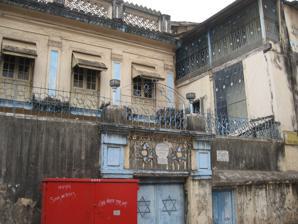
Building: Gate of Mercy Synagogue
Country: Unknown
Year built: 1796
Orthodox synagogue in Mumbai, India Gate of Mercy Synagogue Hebrew : שער הרחמים Malayalam : दयेचे द्वार The synagogue in 2008 Religion Affiliation Orthodox Judaism Rite Nusach Sefard Ecclesiastical or organizational status Synagogue Year consecrated 1796 Status Active Location Location 254 Samuel Street, South Mumbai , Konkan , Maharashtra Country India Location of the synagogue in Mumbai Geographic coordinates 18°57′08″N 72°50′11″E / 18.95226°N 72.836373°E / 18.95226; 72.836373 Architecture Funded by Samaji Hasaji Divekar Date established c. 1750s (as a congregation) Completed 1796 (near CSMT ) ; 1860 ( Mandvi ) Specifications Capacity 300 worshipers Interior area 8 by 16 m (26 by 52 ft) The Gate of Mercy Synagogue ( Hebrew : שער הרחמים ; Malayalam : दयेचे द्वार or Malayalam : जुनी मशिद ), also known, since its centenary in 1896, as the Shaar Harahamim Synagogue , and known colloquially as Juni Masjid , is an Orthodox Jewish congregation and synagogue , located at 254 Samuel Street, in South Mumbai , in the division of Konkan , in the state of Maharashtra , India . Built in 1796, it is the oldest synagogue in Mumbai. The synagogue was built by Samaji Hasaji Divekar (also known as Samuel Ezekiel), a Bene Israeli , near CSMT in South Mumbai. The synagogue was later rebuilt and moved to the present location at Mandvi in 1860. In the eighteenth and nineteenth centuries, the area was inhabited by a small but thriving Jewish community . History According to historical accounts, Samuel Divekar and his brother Issac, served in the British East Indian army as officers. During the Anglo-Mysore Wars , they were captured by the Mysore king Tipu Sultan . They were about to be condemned to death, when Tipu Sultan asked what caste they belonged to. The brothers mentioned that they were Bene Israel. Having never heard of the group, Tipu was about to condemn them to death, when his mother intervened, mentioning that she had heard of the name of the 'caste' in the Koran . Tipu, a devout Muslim spared the two brothers and later exchanged them for a prisoner swap with the British. The two brothers returned to the British enclave of Bombay (now renamed to Mumbai) and built the synagogue in thanksgiving. On 2 April 1919, the synagogue convened a public meeting of Bene Israeli on the subject of Zionism . Over 350 community members attended, and many were sympathetic to the cause of setting up of an independent homeland of Palestine though the debate sparked off deep debate on the subject. The local appellation of the synagogue, Juni Masjid , lends itself to the nearby Central railway station, Masjid Bunder . Despite a fall in numbers, the synagogue maintains active services such as a 6 am service. It serves a congregation of about a hundred members daily. The synagogue is also featured on heritage and religious tours of the city. Synagogue building The synagogue is a symmetrical, two-story structure finished in chunam , or plaster of polished lime and sand, which has been painted. The structure can accommodate 300 members, and on High Holy Days it had large congregations attending. However, on Shabbat , not more than 50 attended services. There is also a mikvah (bath) present nearby for the religious to purify themselves. See also Judaism portal India portal History of the Jews in India List of synagogues in India References